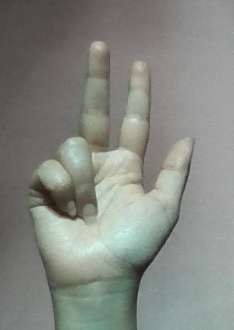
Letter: al